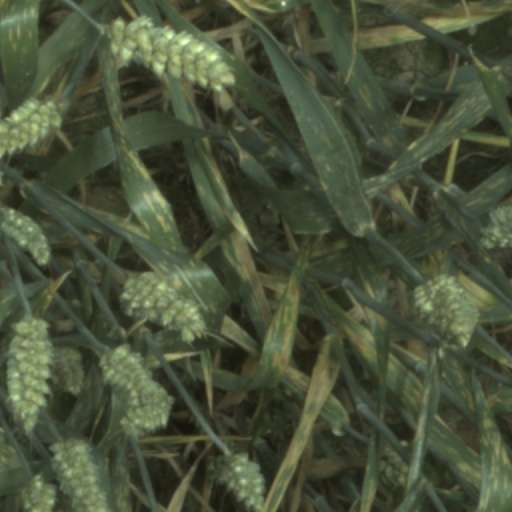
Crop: wheat